Basilosaurus

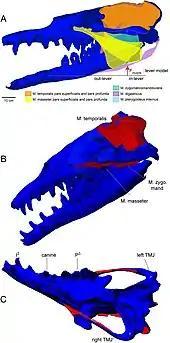
"B. isis" jaw muscles

A individual of "B. isis" had hind limbs with fused tarsals and only three digits. The limited size of the limb and the absence of an articulation with the sacral vertebrae make a locomotory function unlikely. Analysis has shown that the reduced limbs could rapidly adduct between only two positions. Possible uses for the structure have been given, such as clasper-like body functions (compare to the function of pelvic spurs, the last vestiges of limbs in certain modern snakes). These limbs would have been used to guide the animals' long bodies during mating.